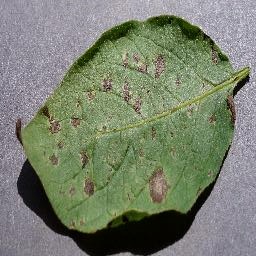
Etiqueta: Tizon_Temprano